Lucian Bălan

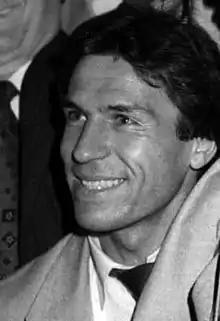
Bălan in 1986

Lucian Bălan (25 June 1959 – 12 November 2015) was a Romanian football player and coach, winner of the European Cup and the European Supercup in 1986 and the European Supercup, both with Steaua București and former coach at a football school in Baia Mare.